The Outfit (2022 film)

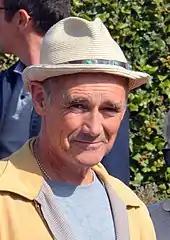
Mark Rylance received praise for his performance.

The performances of the cast, especially Rylance's, were well received. Critics gave positive notes to the costume and production design, cinematography, score, and Moore's screenplay. "Deadline Hollywood"s Pete Hammond said Moore had "crafted a literate and thrilling gangster picture that brings a fresh touch to a well-worn genre".